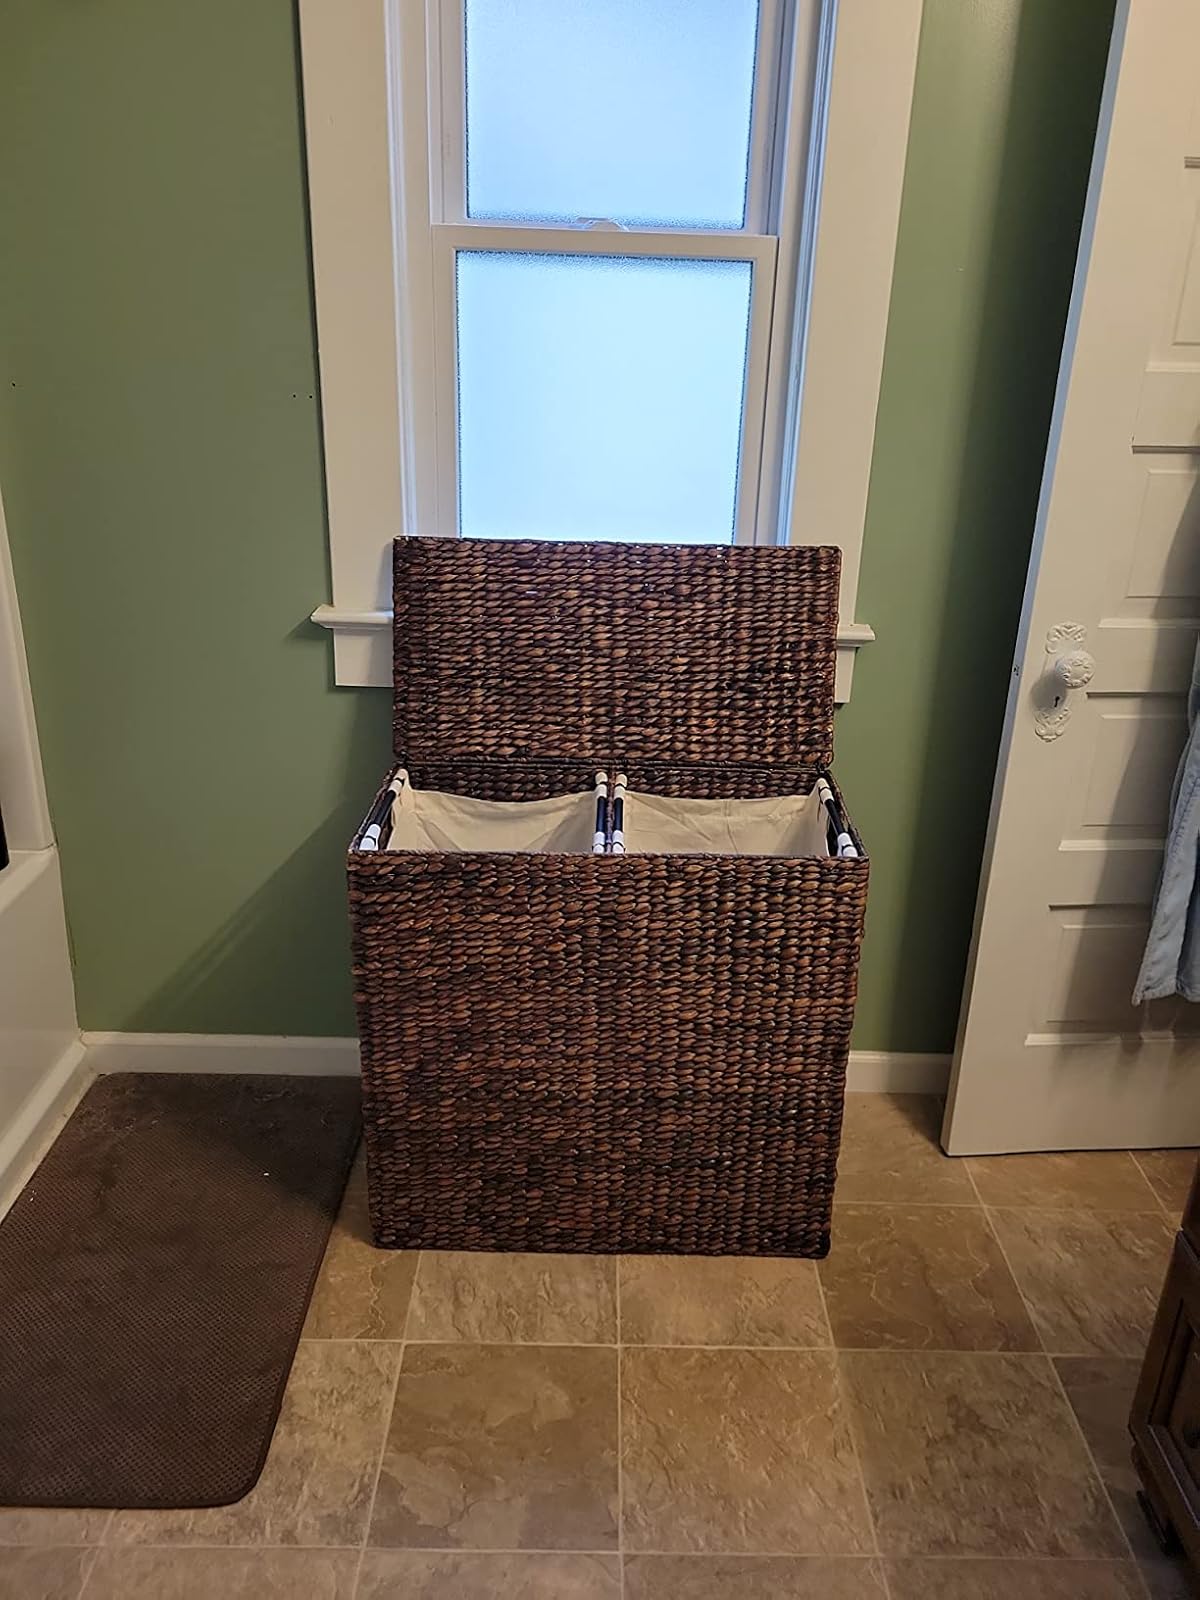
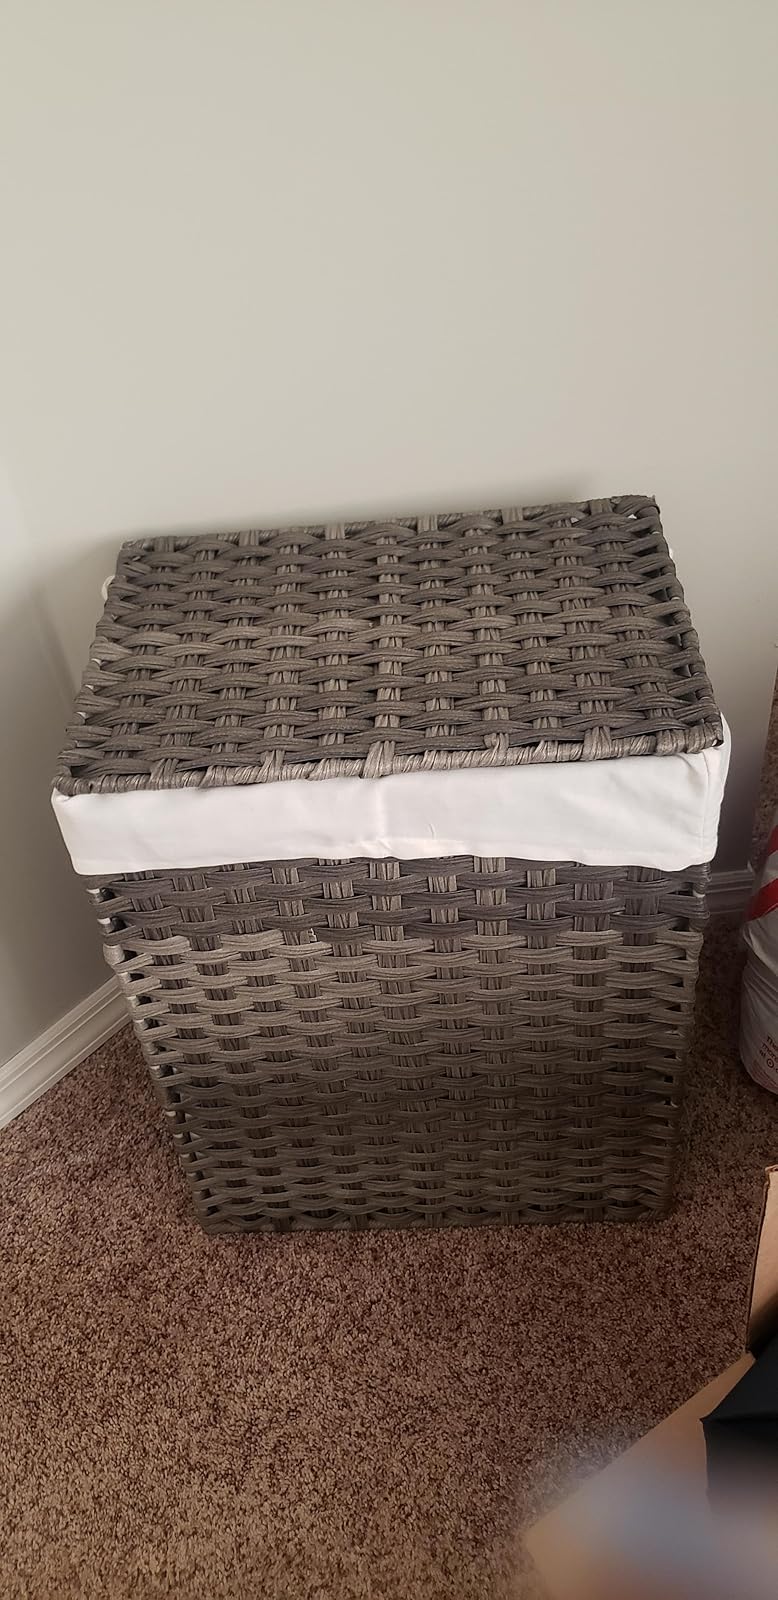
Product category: items_hamper
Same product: no